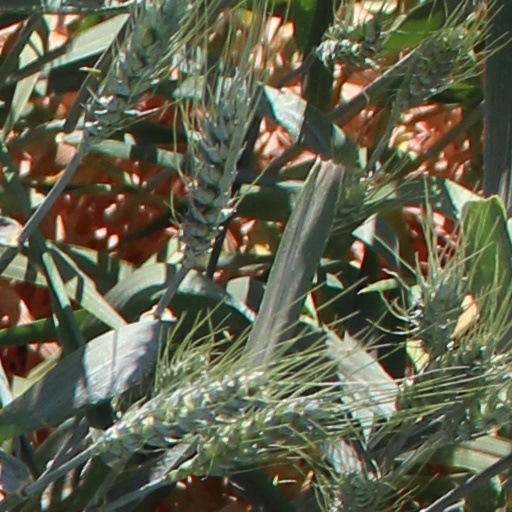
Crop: wheat